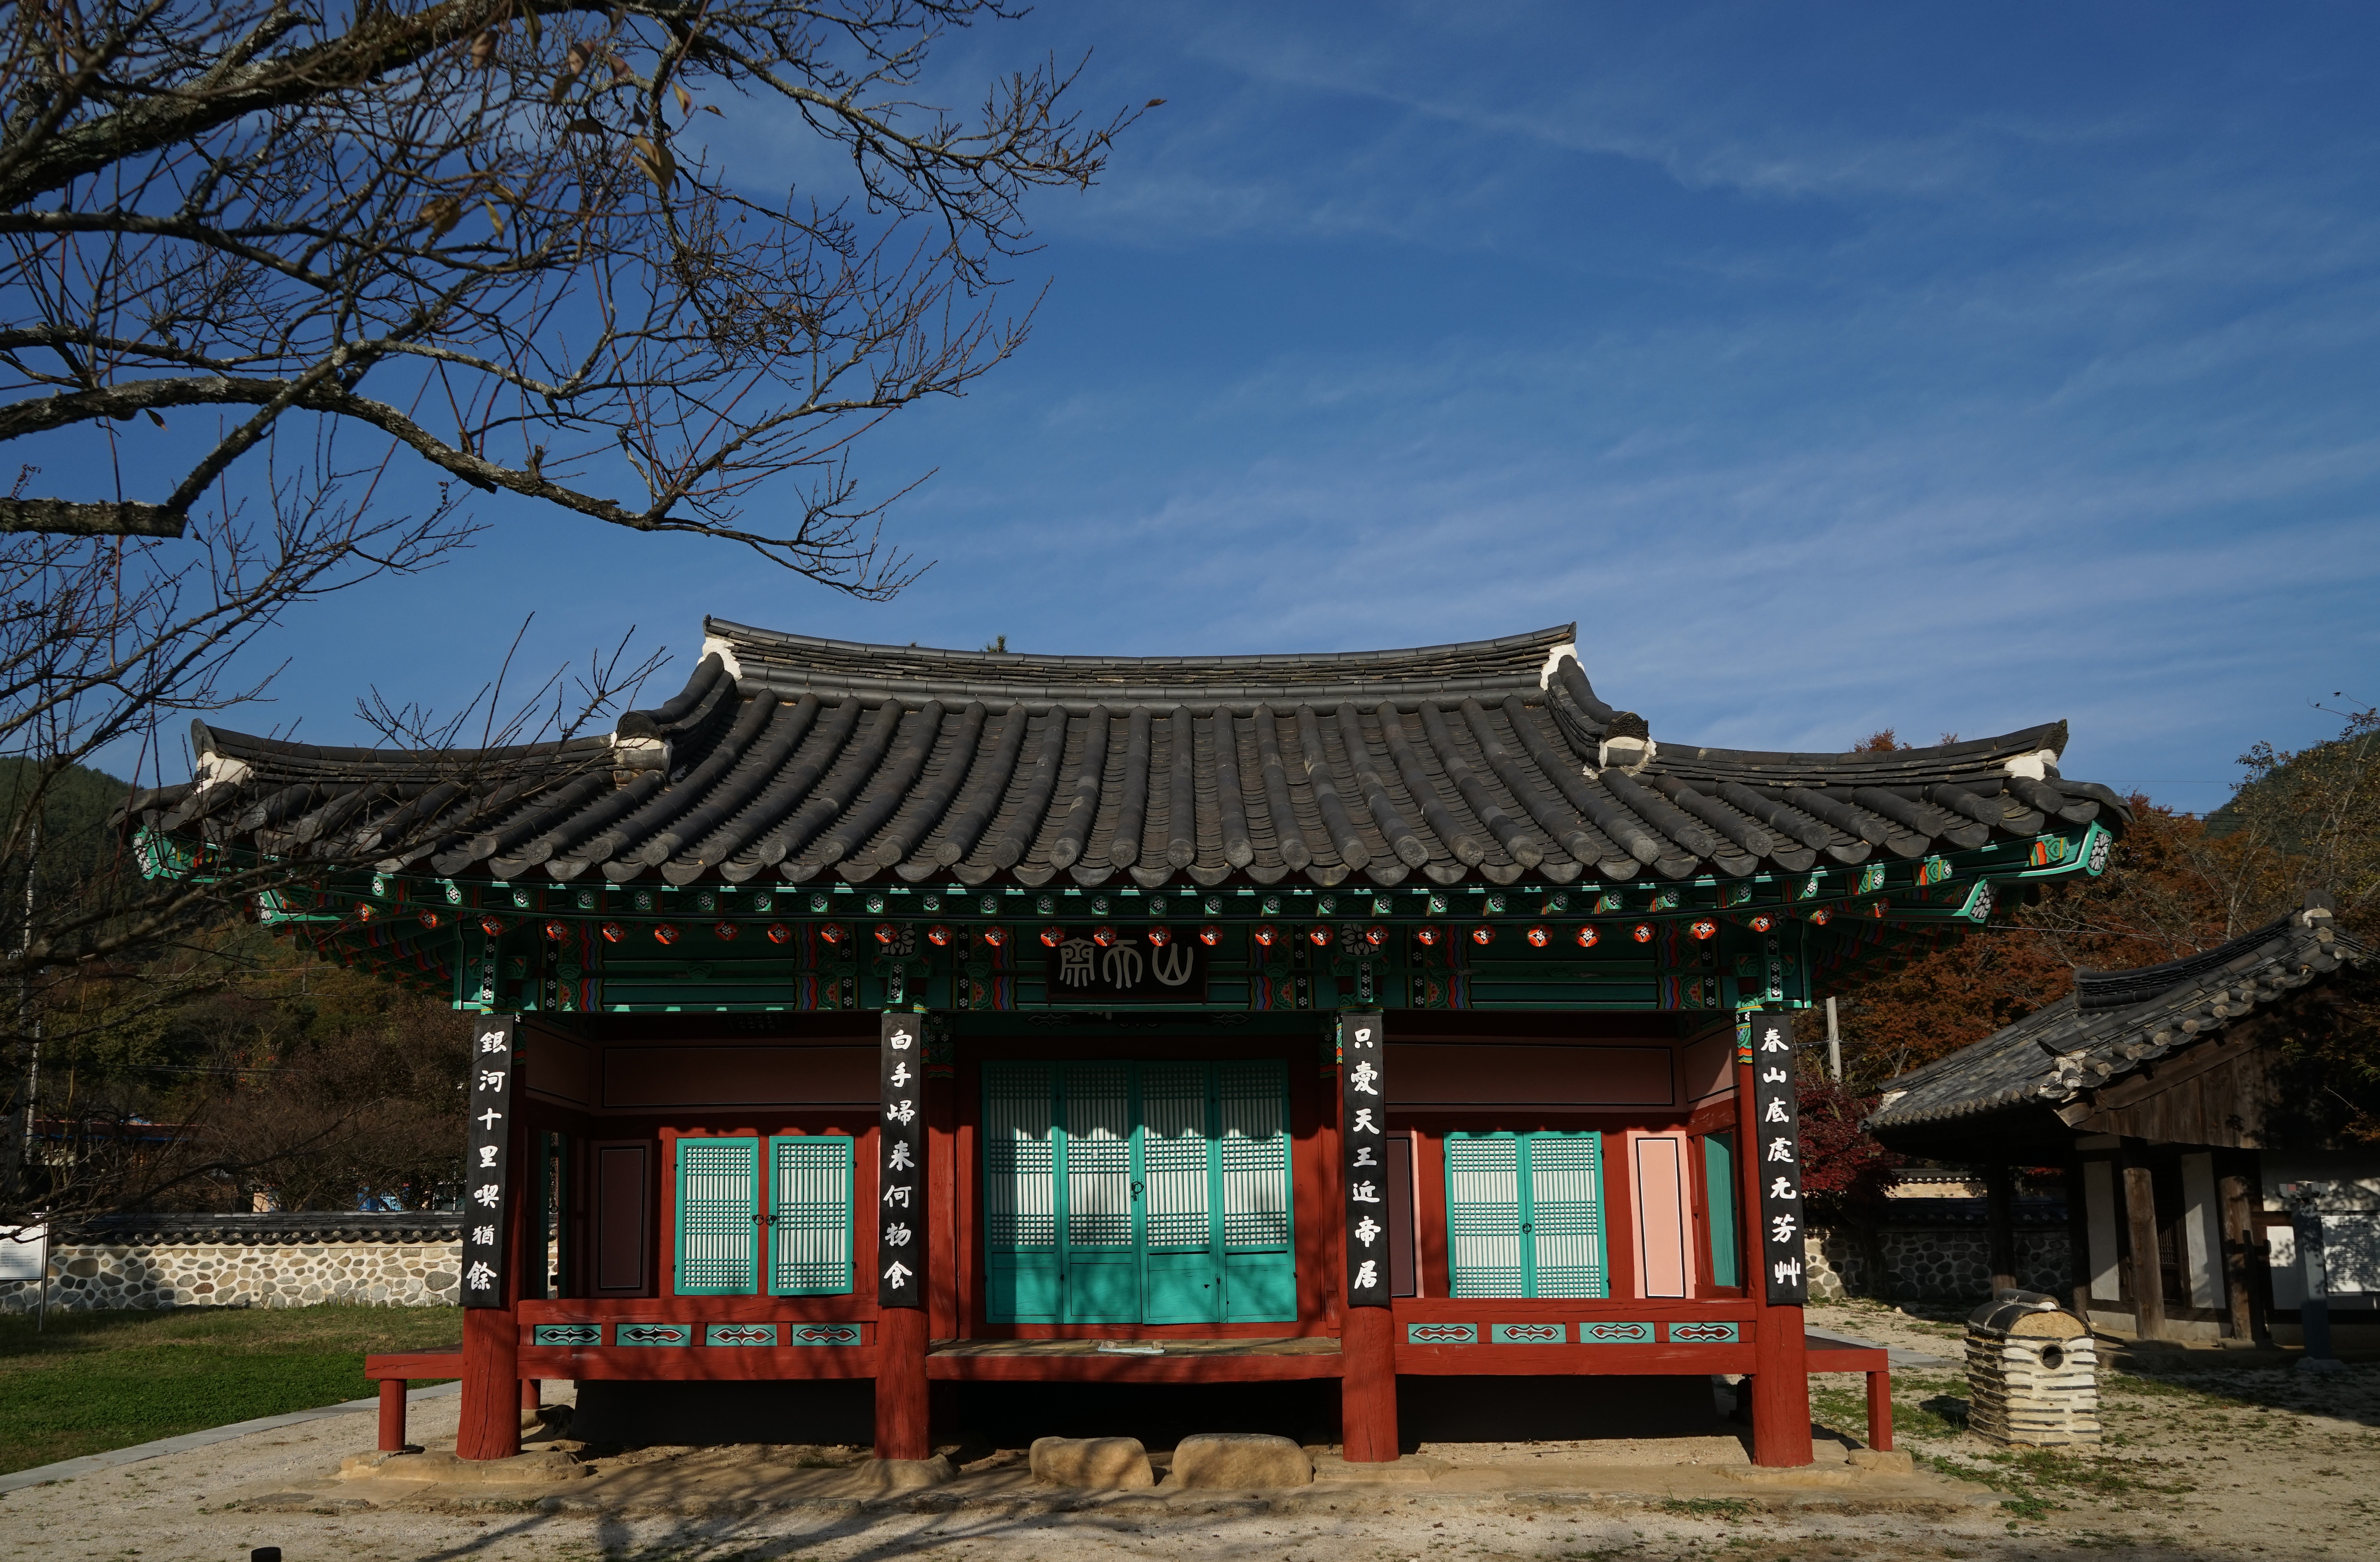
building, palace, place of worship, temple, shrine, estate, chinese architecture, hindu temple, shinto shrine, sancheong, the mountains and rivers, nammyeong breakfast, every nammyeong